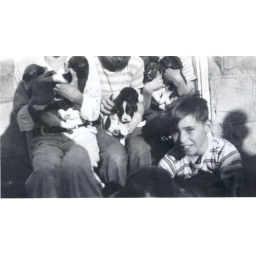
The boys at St. Joseph Orphanage in Louisville, KY take care of a new litter of puppies in the 1950's. #2161